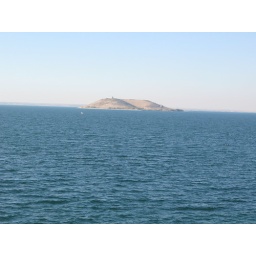
Jaabar castle; once high up on a hill overlooking the Euphrates, now an island in the middle of a dammed lake